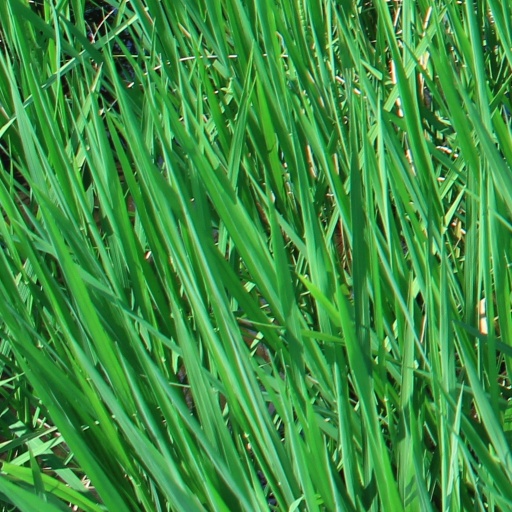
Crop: rice